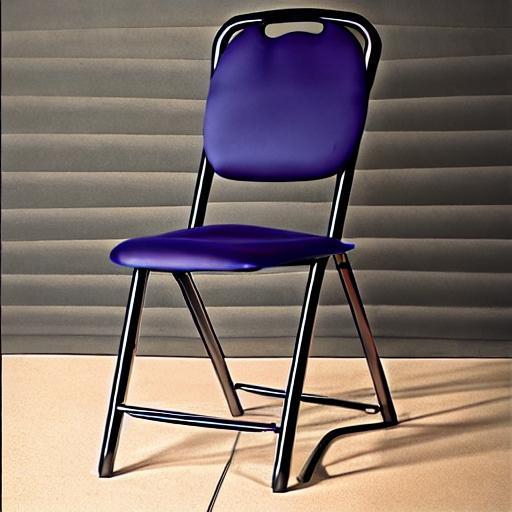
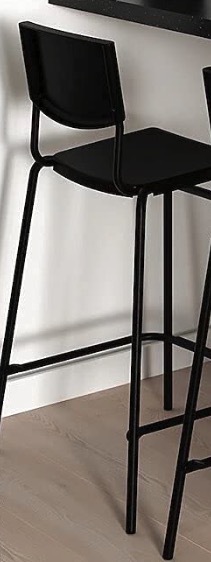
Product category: stool
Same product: no